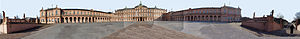
Ludvig Vilhelm af Baden-Baden / Levned / Militær løbebane
:Image:Schloss Rastatt Ehrenhof.jpg